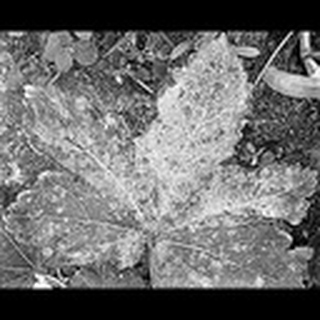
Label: cotton_powdery_mildew